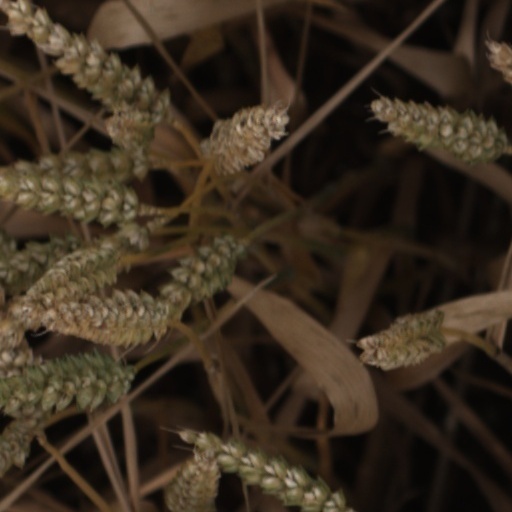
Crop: wheat